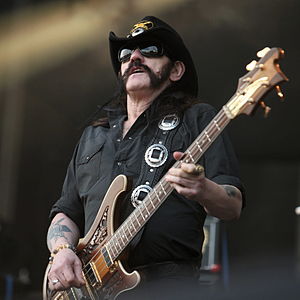
Døde i 2015 / December
Døde i 2015 er en liste over notable personer, der er afgået ved døden i 2015.